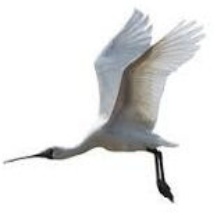
Species: BLACK FACED SPOONBILL
Scientific name: PLATALEA MINOR
ImageNet parent category: spoonbill